Karakul sheep

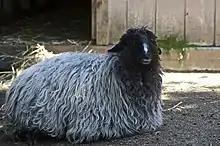
Karakul sheep in Akron Zoo

Karakul or Qaraqul (named after Qorakoʻl, a city in Bukhara Region in Uzbekistan) is a breed of domestic fat-tailed sheep which originated in Central Asia. Some archaeological evidence points to Karakul sheep being raised there continuously since 1400 BC.